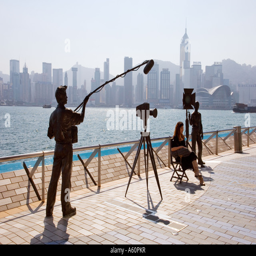
tourists and film set statues behind .